Blytheville Air Force Base

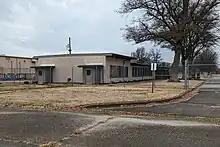
Building 202 was constructed in 1954 as a pilot training center for the 461st BMS. It now houses the BAFB Exhibition, the first permanent exhibit of the National Cold War Center

The base closure cost the community over 700 civilian jobs, but half of these were recovered through the adaptive reuse of the former base, such as United States Post Office's utilization of the base in the late 1990s as an airport hub during the holidays, some of the base housing being converted by Westminster Village of the Mid-South for a retirement community, the construction of a $2.5 million sports complex by the local community, and the private investment of some $3 million for the creation of the Thunder Bayou Golf Course.